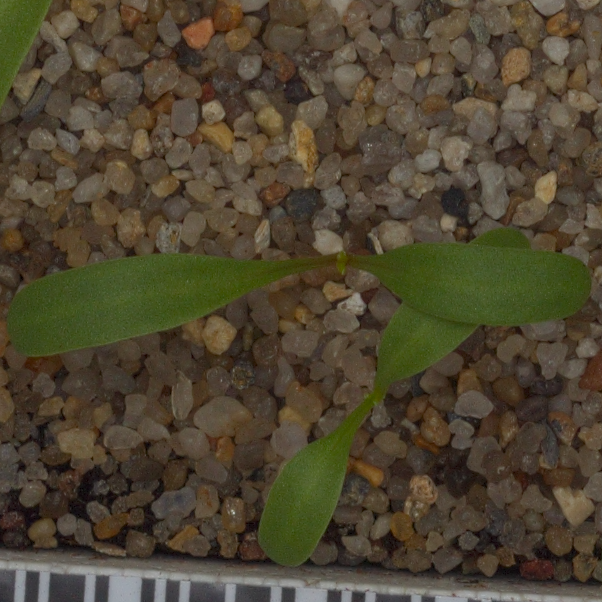
Label: sugar_beet